Adrián Terrazas-González

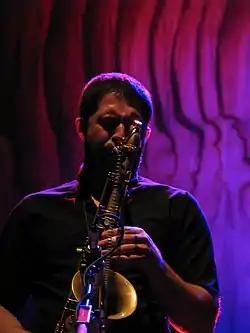
Terrazas-González in 2008

Adrián Terrazas-González (born October 17, 1975) is a Mexican multi-instrumentalist who plays flute, tenor saxophone, bass clarinet, and percussion. He was a member of the progressive rock band The Mars Volta from 2005 to 2008.